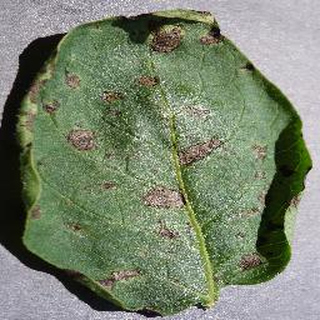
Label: potato_early_blight